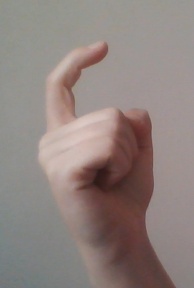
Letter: ra